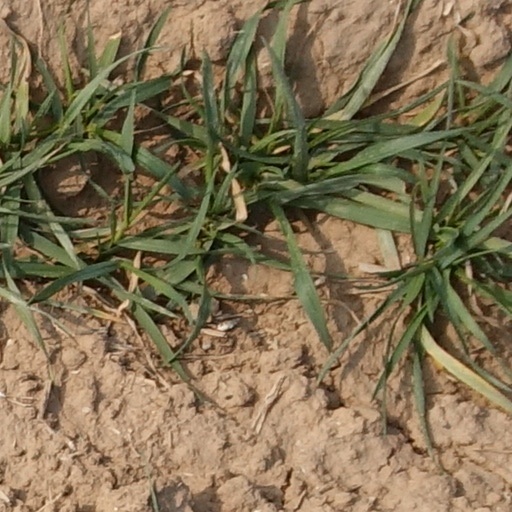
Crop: wheat